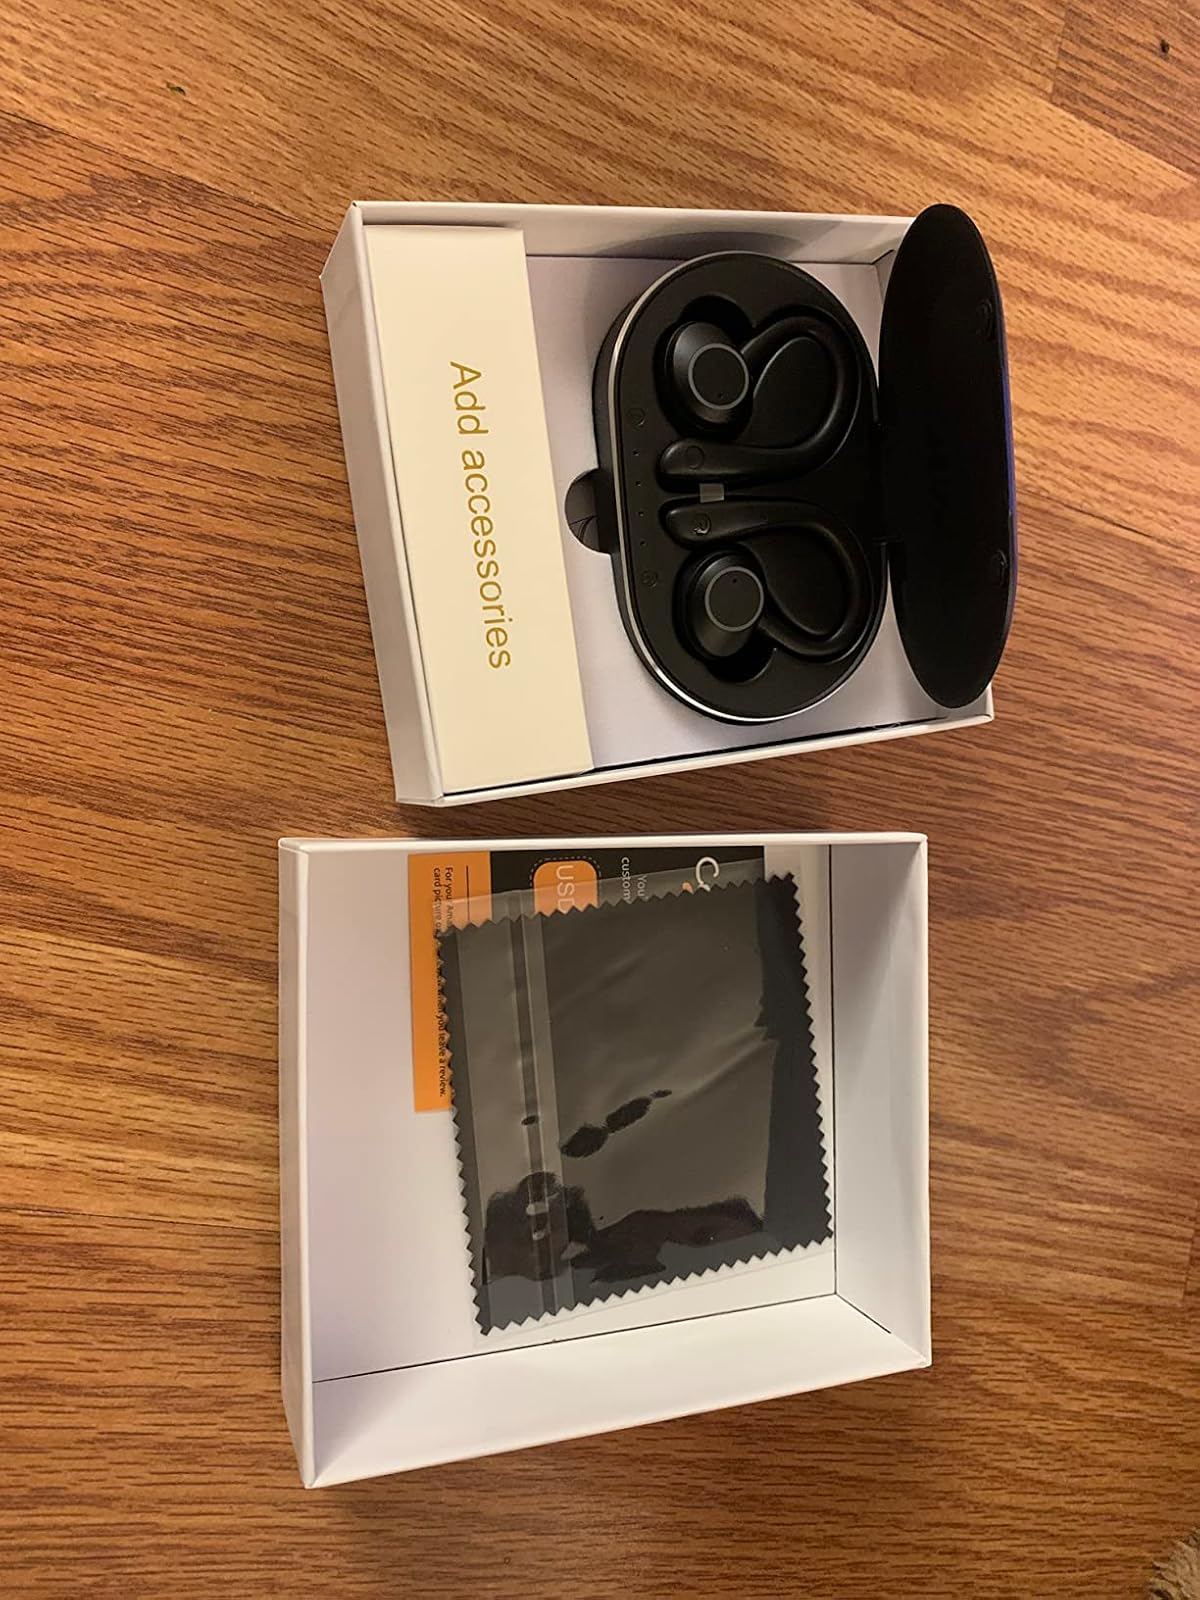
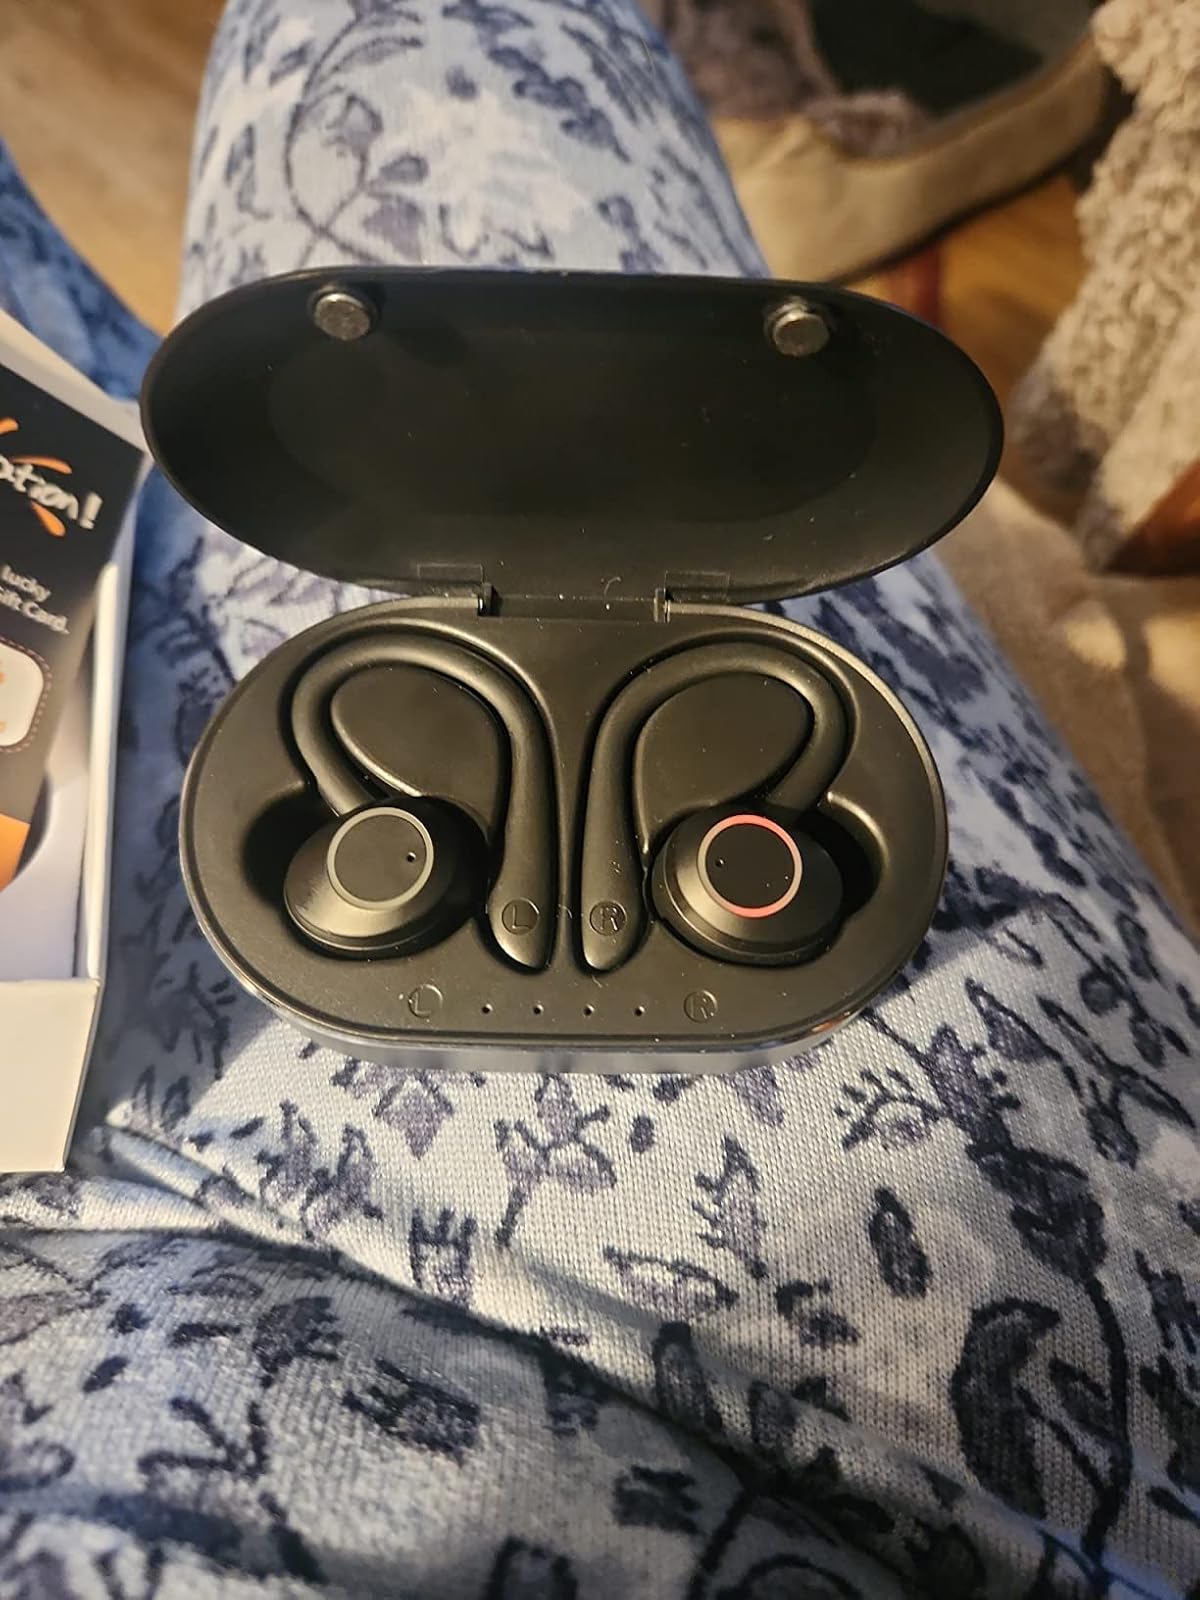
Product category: earbuds
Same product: yes